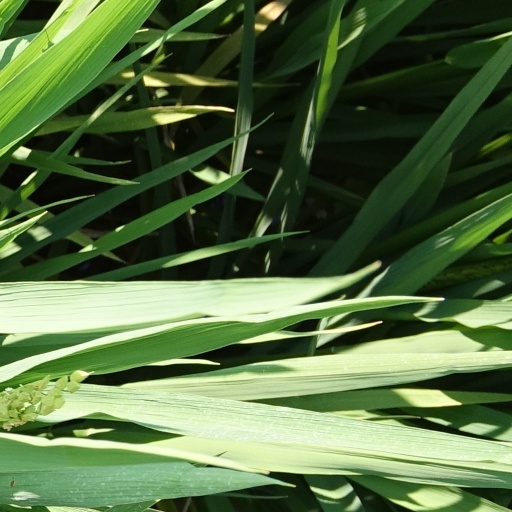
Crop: rice